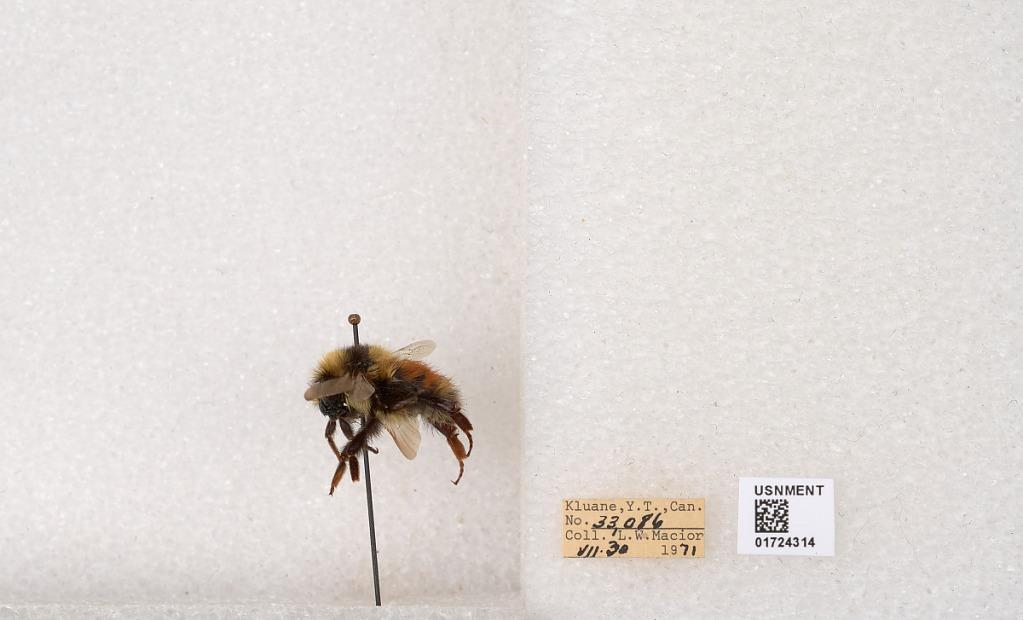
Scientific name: Bombus (Pyrobombus) sylvicola Kirby
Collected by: L. Macior
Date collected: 1971-7-30
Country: Canada
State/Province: Yukon Territory
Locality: Kluane National Park and Reserve
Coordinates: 60.7493, -139.504